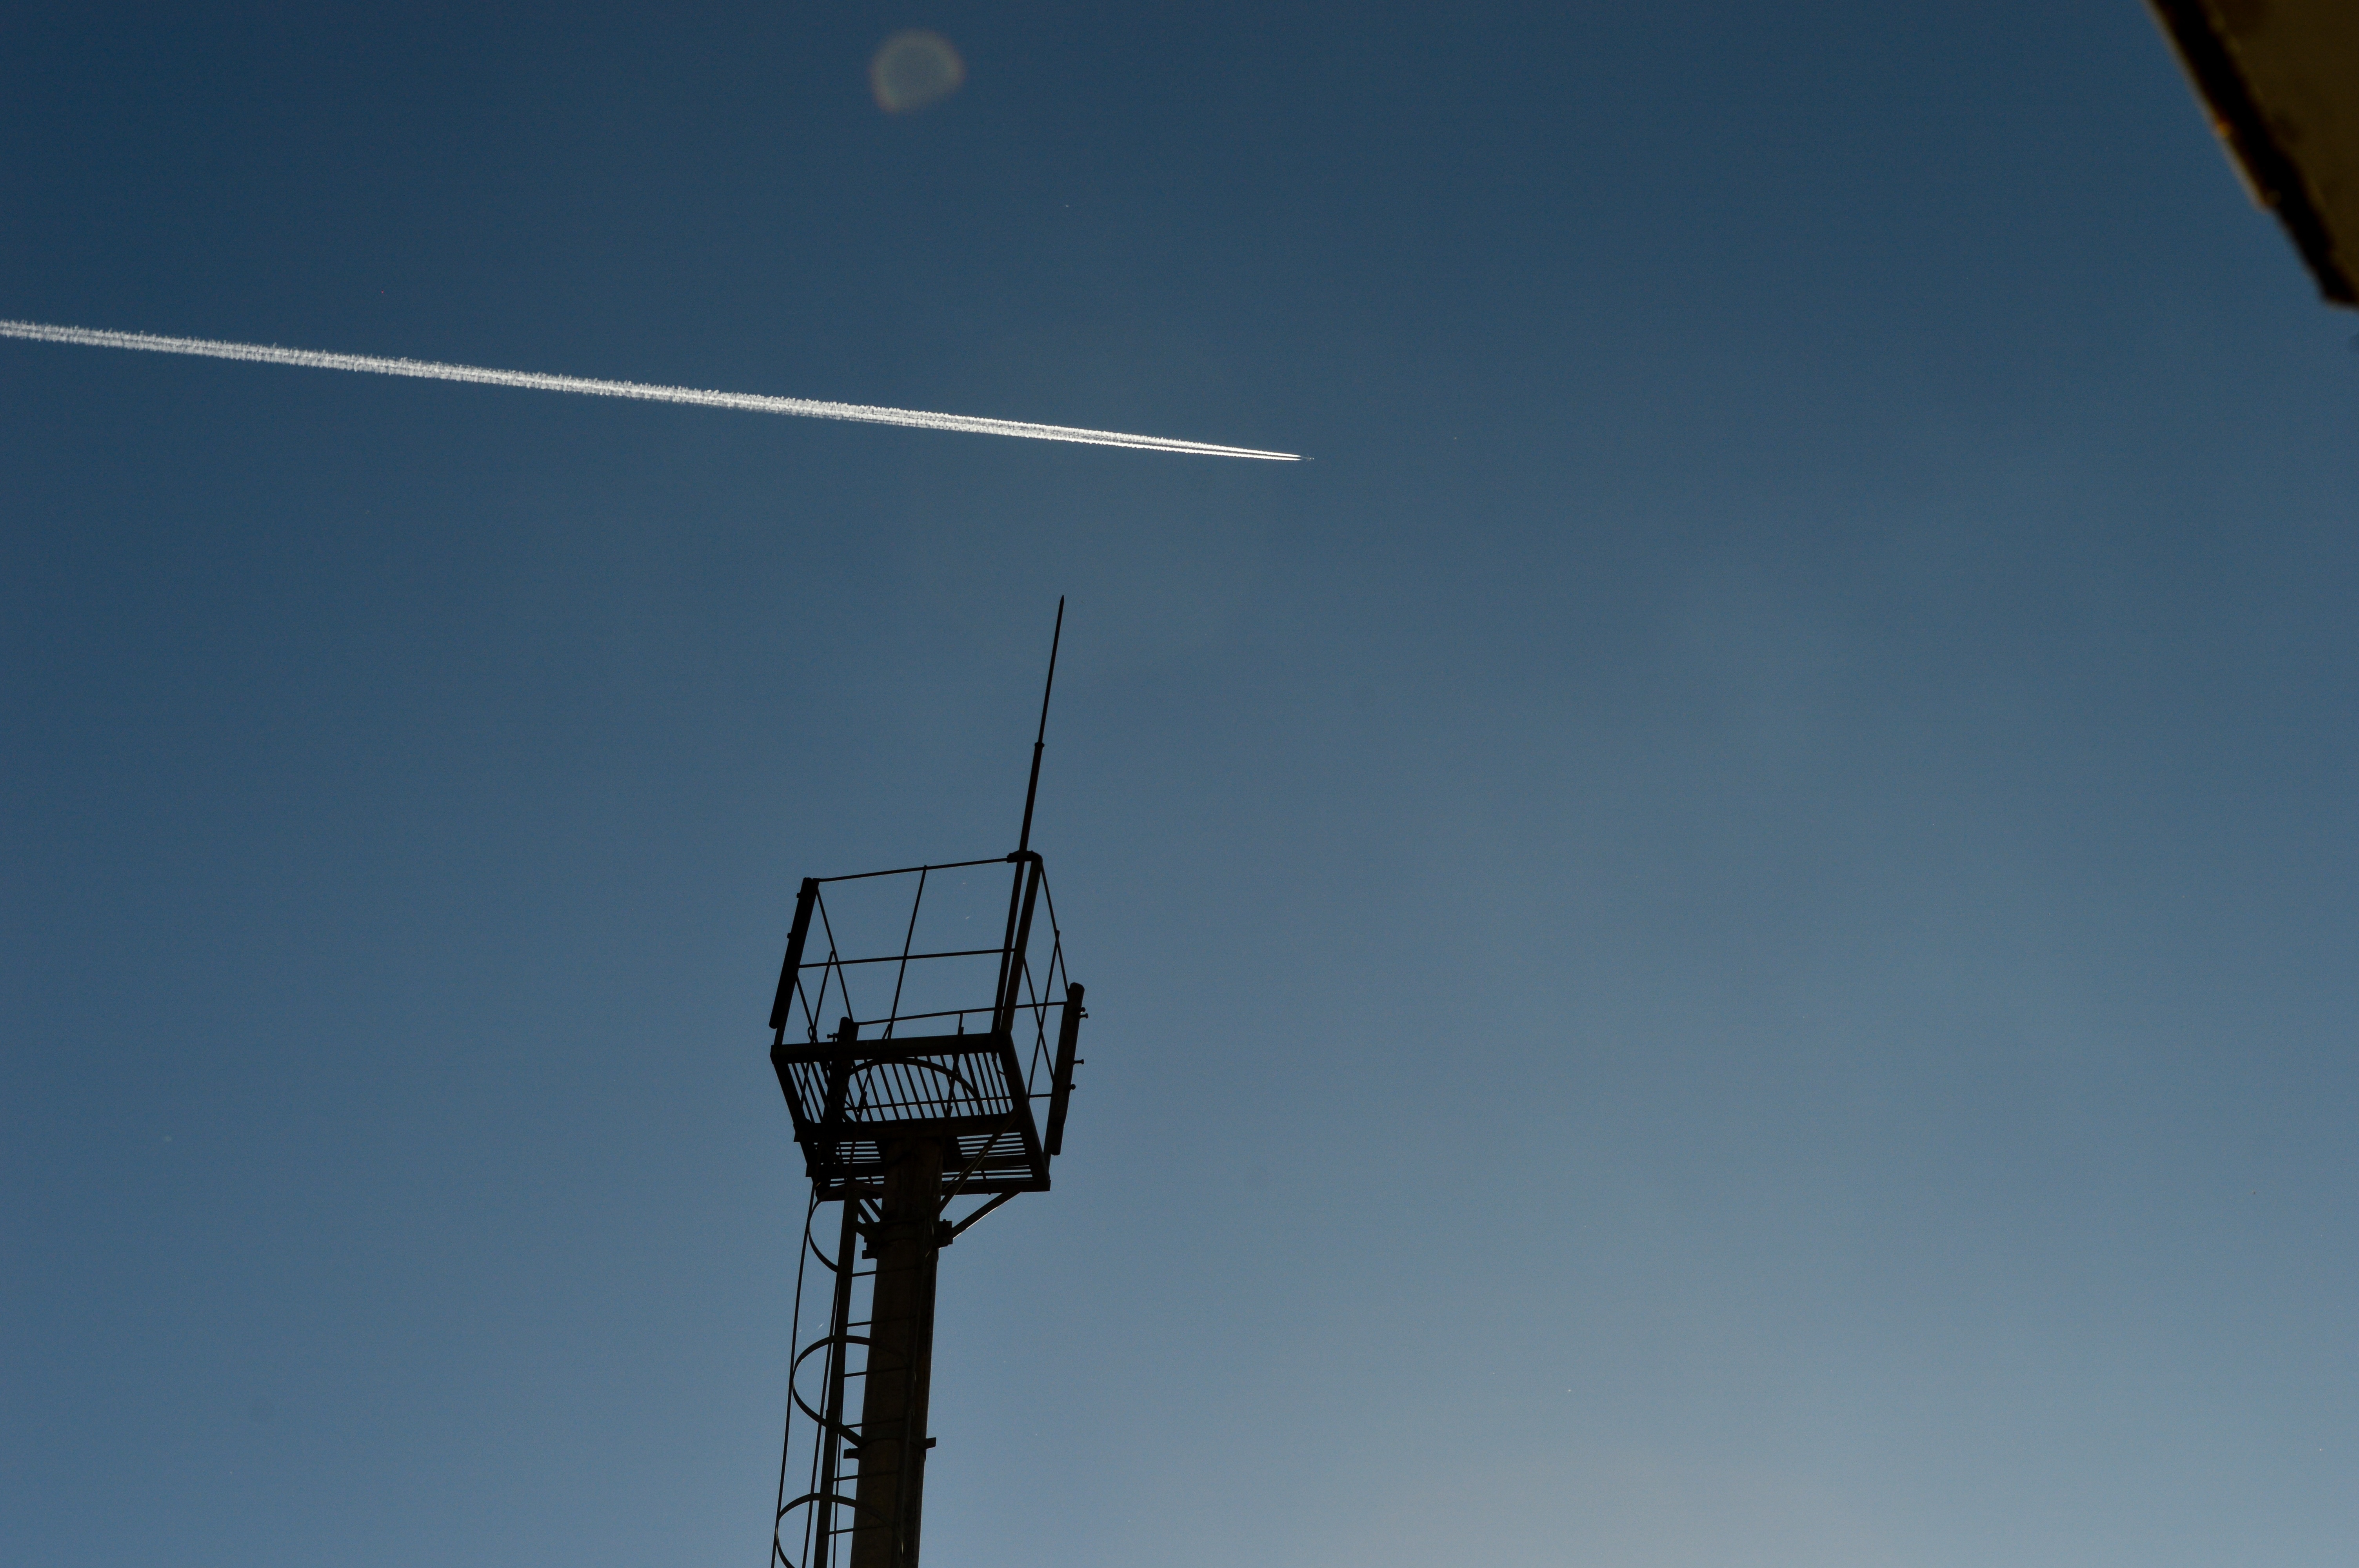
light, cloud, sky, wind, line, tower, mast, blue, street light, electricity, lighting, energy, light fixture, atmosphere of earth, overhead power line